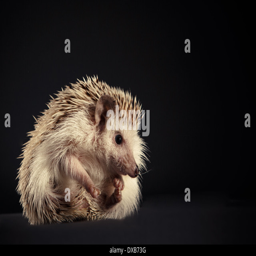
animal rolled into a ball